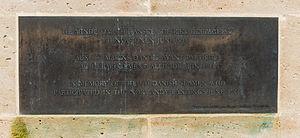
Plaque d'hommage sur le monument aux marins danois (le monument lui-même est trop récent pour être placé dans ""Commons"": stupide et frustrant